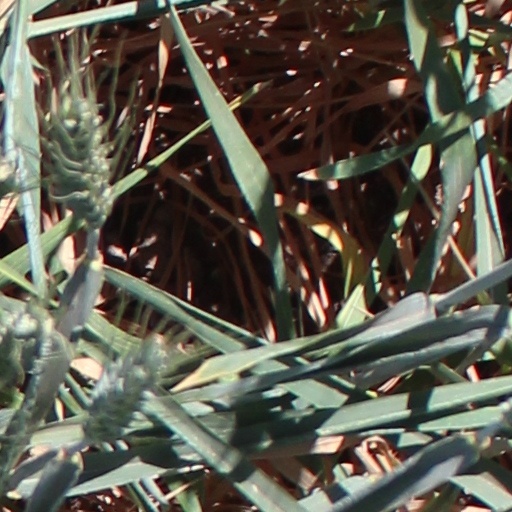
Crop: wheat